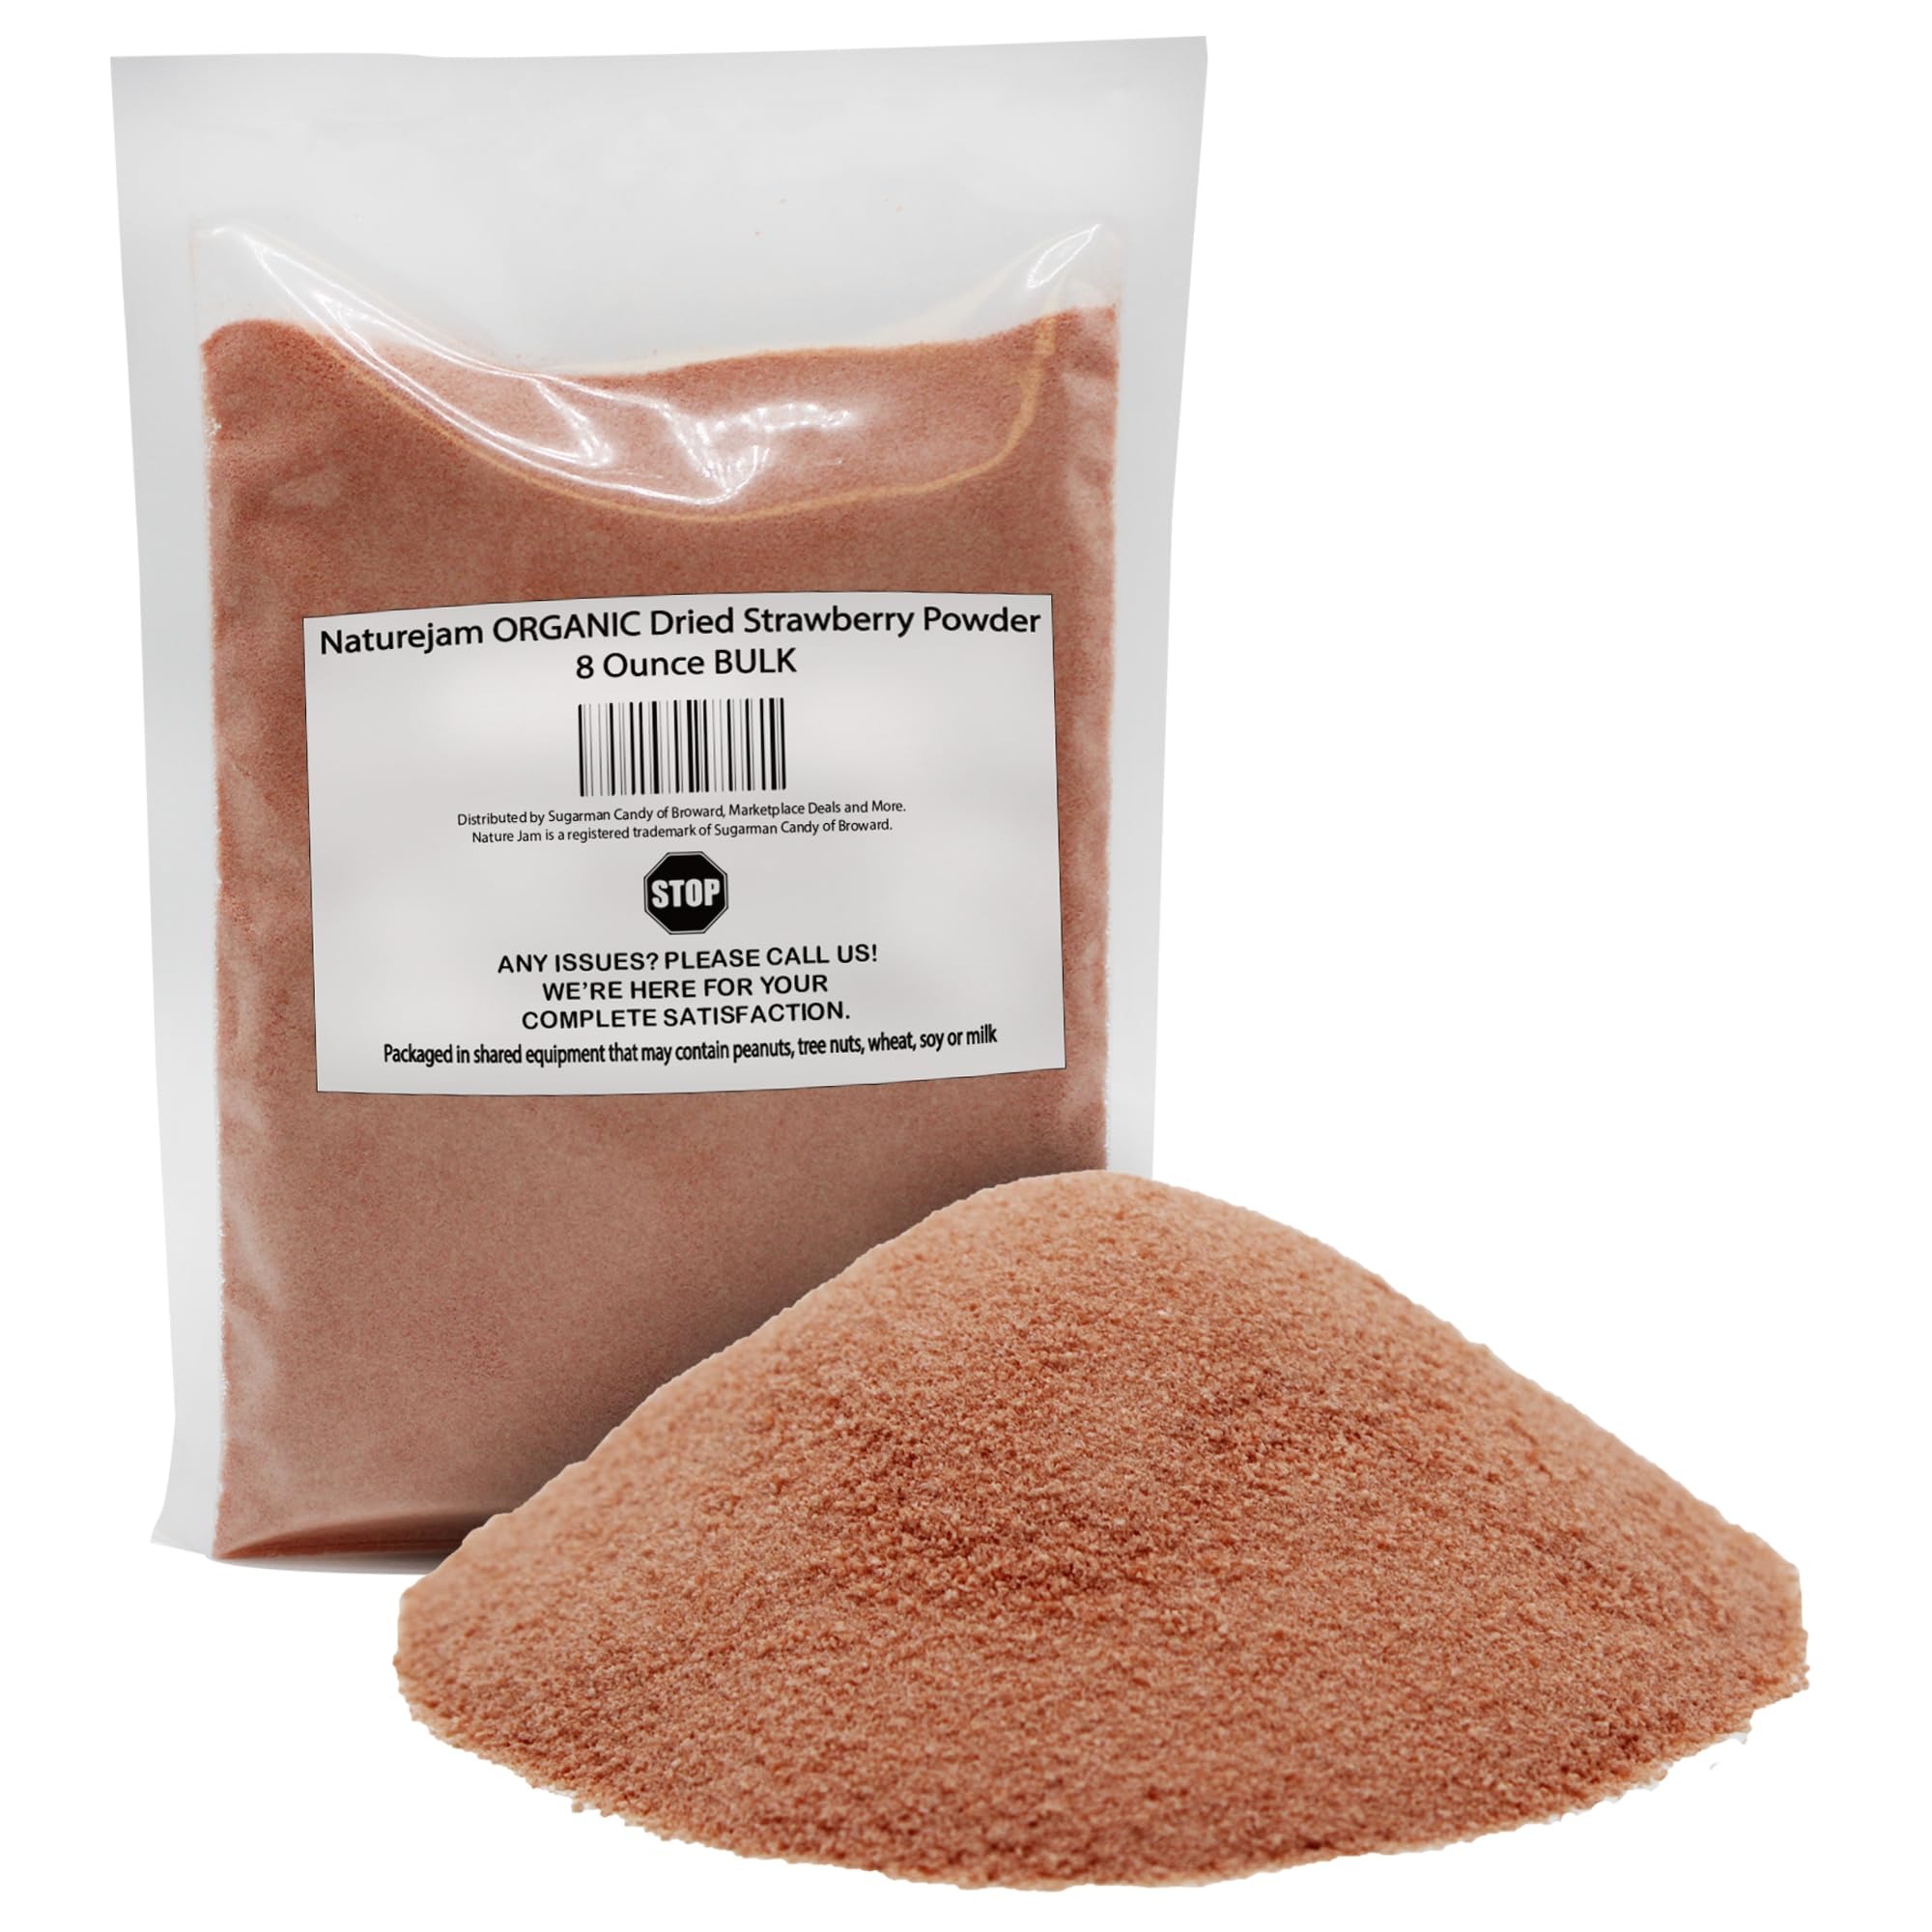
Item Name: Naturejam ORGANIC Dried Strawberry Powder 8 Ounce BULK-Premium Culinary Grade For Smoothies & Dessert Making
Bullet Point 1: Intense Strawberry Flavoring:Dive into a world of pure organic strawberry taste with our organic Instant Strawberry Powder. This powder is a game-changer for anyone who loves bold and authentic flavors. Transform ordinary smoothie mix into extraordinary creations and indulge in the richness of nature's finest fruit essence with Naturejam organic Instant Strawberry Powder.
Bullet Point 2: Purely Organic: Our organic Instant Strawberry Powder is a witness to purity and quality. Sourced from organically grown organic strawberries.. We believe in preserving the integrity of nature's bounty.
Bullet Point 3: Quick & Easy Drinks Preparation: Experience the convenience of our organic Instant Strawberry Powder, your go-to solution for a deliciously fruity protein drink in seconds! Simply mix a spoonful of this vibrant organic Strawberry powder with water or your favorite yogurt smoothie for an instant burst of refreshing strawberry flavor. No more waiting or blending – enjoy a quick and easy fruity treat anytime, anywhere!
Bullet Point 4: A Remarkable Superfruit: Organic Instant Strawberry Powder is a true gem among superfruits! Bursting with vibrant color and intense flavor, strawberries have long been celebrated for their benefits and irresistible taste. Organic Instant Strawberry Powder adds a deliciously nutritious boost to a protein smoothie. Feel the taste of organic strawberry fruit in every spoonful and elevate your culinary creations with the goodness of nature's finest superfruit.
Bullet Point 5: Rich in Nutrients: Our organic Instant Strawberry Powder isn't just about incredible taste; it's also an organic fruit snack that is a powerhouse of nutrients. Packed with the goodness of real organic strawberries, and natural sweetness. Each spoonful of strawberry powder is a concentrated dose of essential nutrients like vitamin C, and fiber.
Bullet Point 6: Versatile Organic Strawberry powder : Unlock a world of culinary creativity with our versatile organic Instant Strawberry Powder. Not limited to beverages, this powder adds a delightful twist to desserts, yogurt smoothies, oatmeal, post workout drinks, and more. Sprinkle it on organic pancakes or waffles for a fruity breakfast delight, or mix it into frosting for a flavorful topping on cakes and cupcakes. With endless possibilities.
Bullet Point 7: Shakes and Smoothies: Crafted for those who want freshness and convenience, this organic fresh fruit powder is your secret ingredient to vibrant and flavorful beverages. Simply blend a scoop of organic strawberry powder with your favorite fruits, yogurt, boost drinks, and milk for a perfect and nutritious treat. Whether you're a fitness lover and looking for a post-workout refuel, our Instant Strawberry Powder is here to make every sip of vitamin drink a delightful experience.
Product Description: 97% Strawberry, 3% Maltodextrin. Naturejam Organic Instant Strawberry Powder is a testament to purity, sourced carefully from organically grown strawberries without any additives or GMOs. This convenient organic dehydrated strawberry powder not only brings a burst of refreshing strawberry flavor to beverages and strawberry smoothies but also elevates desserts, yogurt smoothies, oatmeal, and more with its versatile use. It's a powerhouse of nutrients, packed with vitamin C, making it an excellent choice for shakes, smoothies, and all natural pre workout drinks. With its intense organic strawberry essence and vibrant color, Naturejam's Organic Instant Strawberry Powder is the perfect addition to your organic fruit juice, offering a delightful and wholesome experience in every spoonful. Beyond its delicious taste, it's a nutritional powerhouse. With its intense organic strawberry essence, vibrant color, and commitment to organic goodness, Naturejam's Organic Instant Strawberry Powder promises a delightful and wholesome experience in every powder drink.
Value: 8.0
Unit: Ounce

Price: 15.99